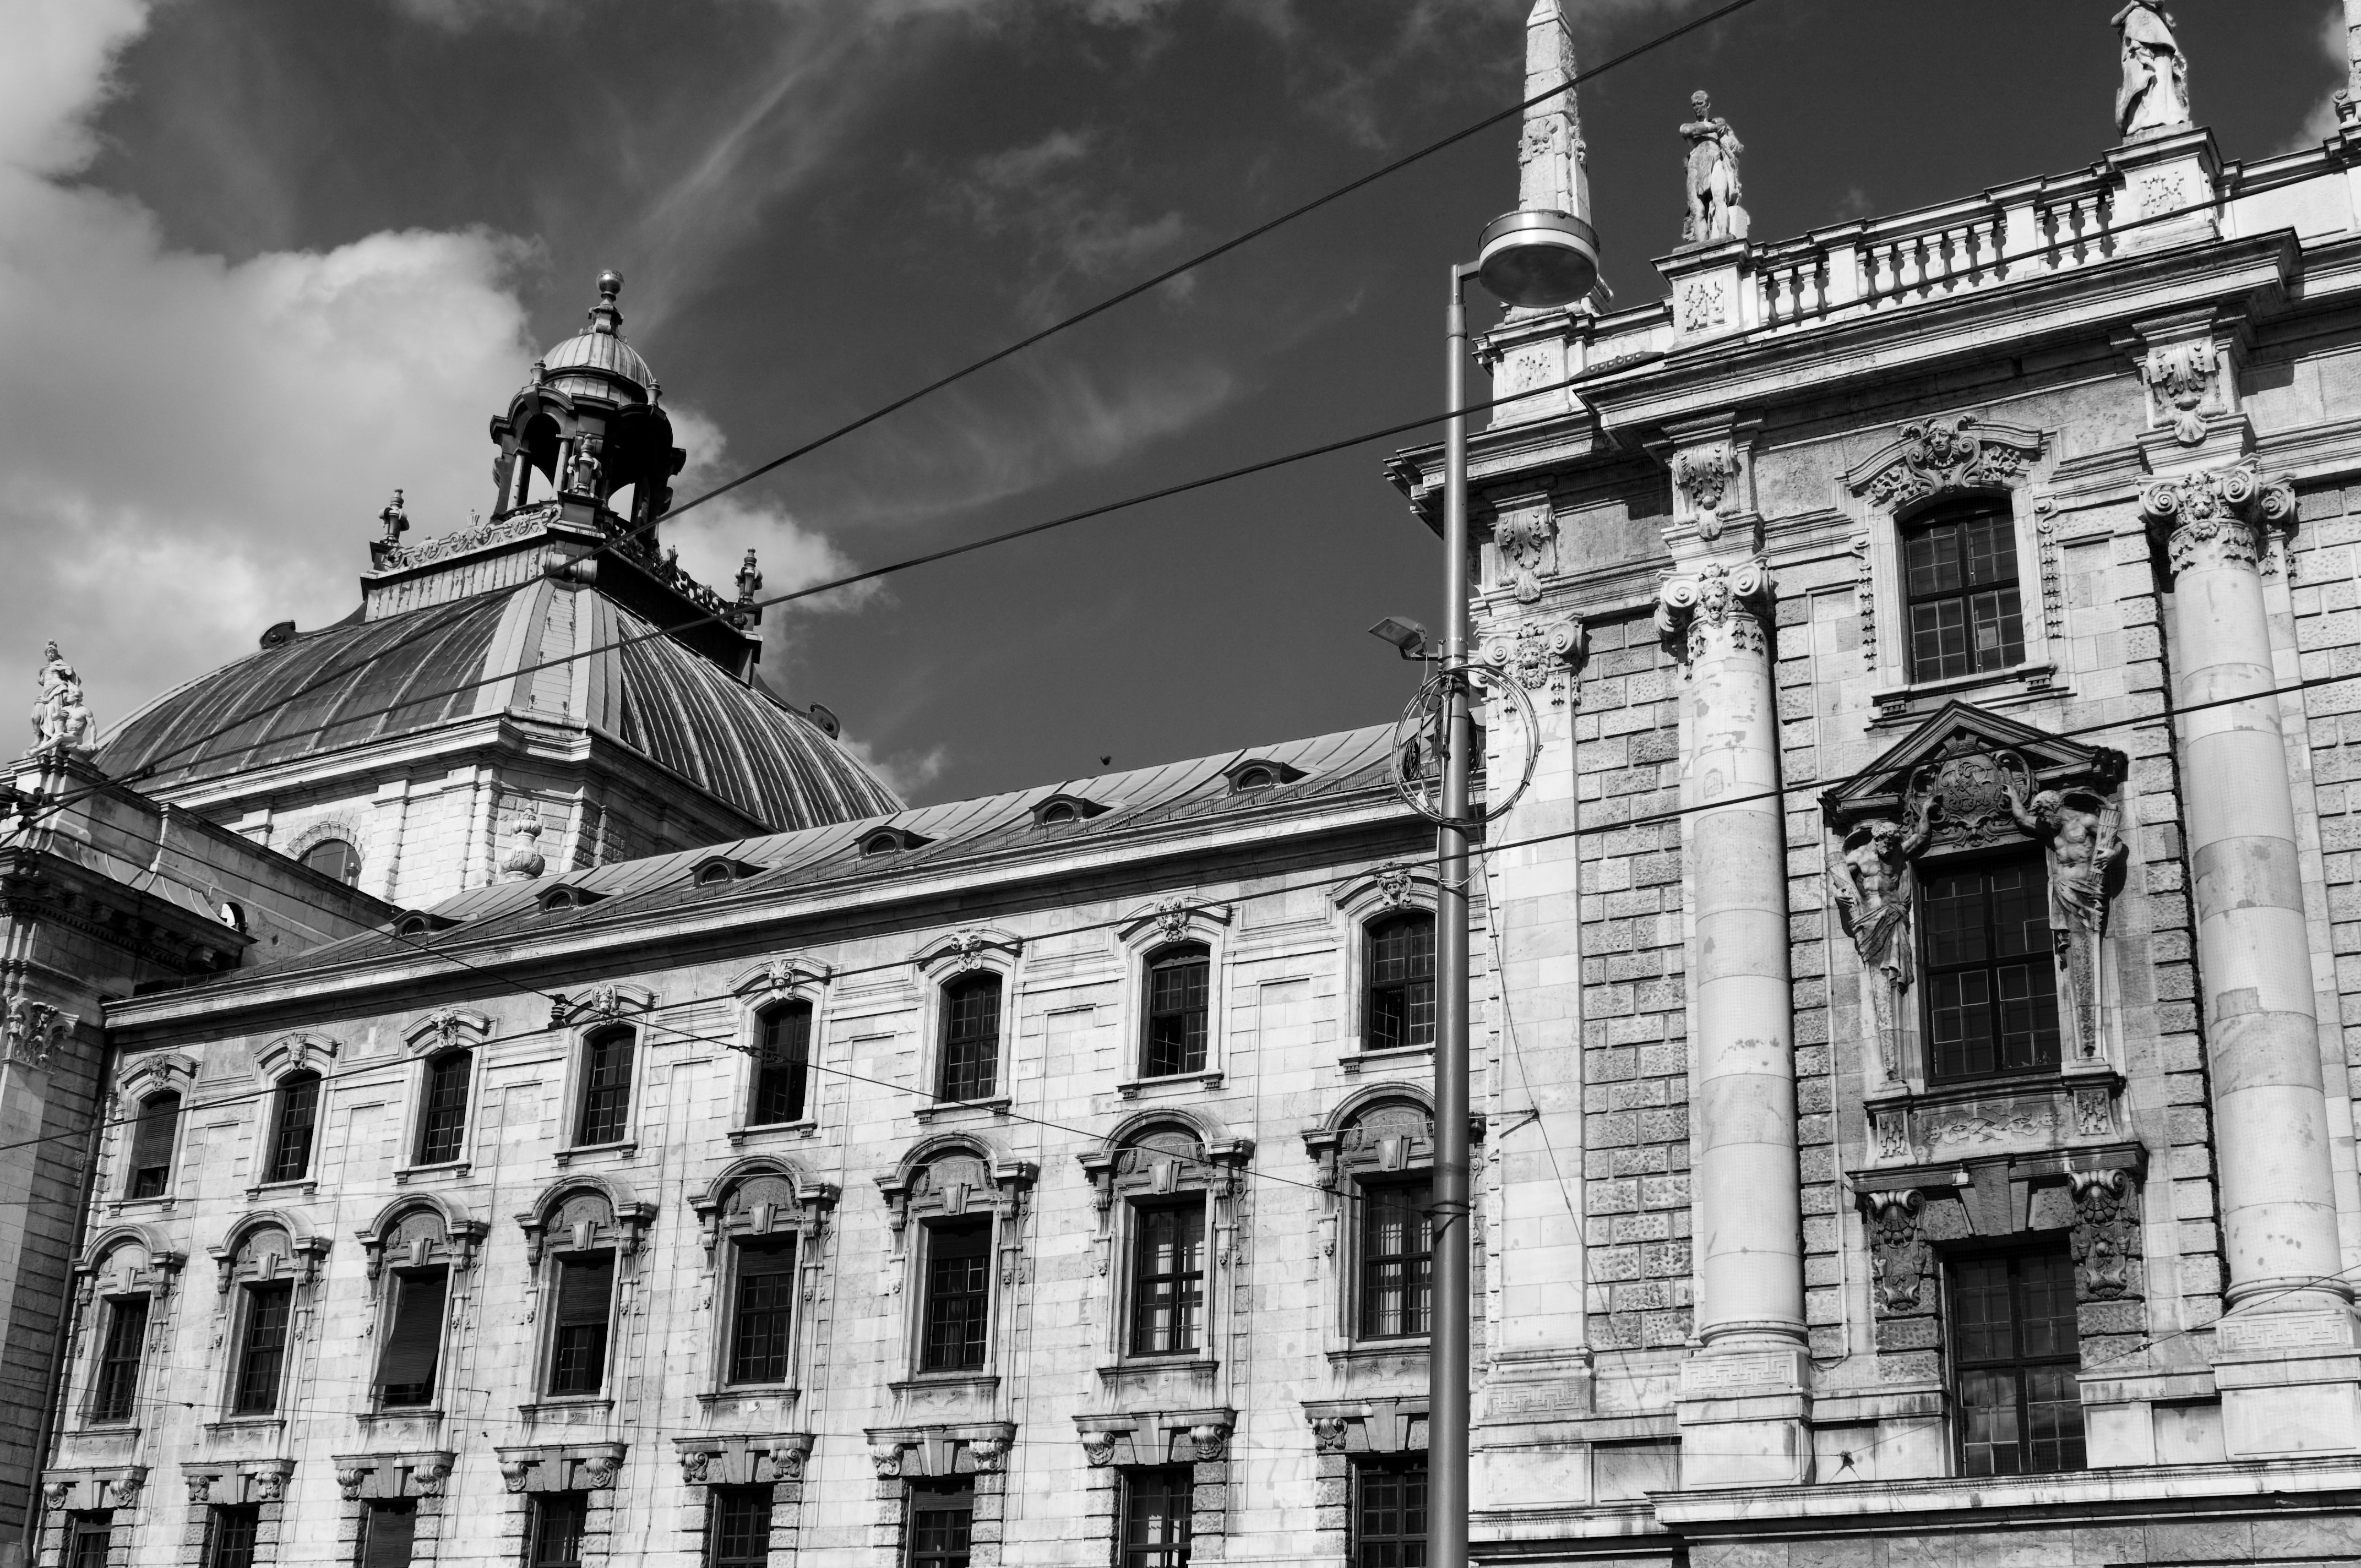
black and white, architecture, building, city, monument, cityscape, statue, landmark, facade, monochrome, old town, germany, sw, bavaria, munich, metropolis, historical city, stadtmitte, urban area, monochrome photography, ancient history